Little Red Riding Hood

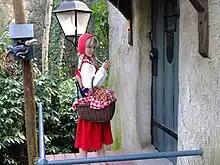
Little Red Riding Hood in Fairytale Themapark Efteling in North-Brabant

In the 19th century two separate German versions were retold to Jacob Grimm and his younger brother Wilhelm Grimm, known as the Brothers Grimm, the first by Jeanette Hassenpflug (1791–1860) and the second by Marie Hassenpflug (1788–1856). The brothers turned the first version to the main body of the story and the second into a sequel of it. The story as "Rotkäppchen" was included in the first edition of their collection "Kinder- und Hausmärchen" (Children's and Household Tales (1812) – KHM 26).